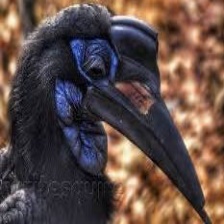
Species: ABYSSINIAN GROUND HORNBILL
Scientific name: BUCORVUS ABYSSINICUS
ImageNet parent category: hornbill